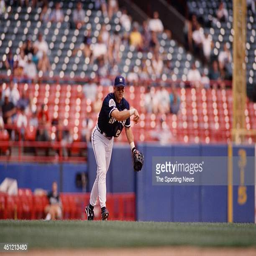
baseball player of the fields against sports team